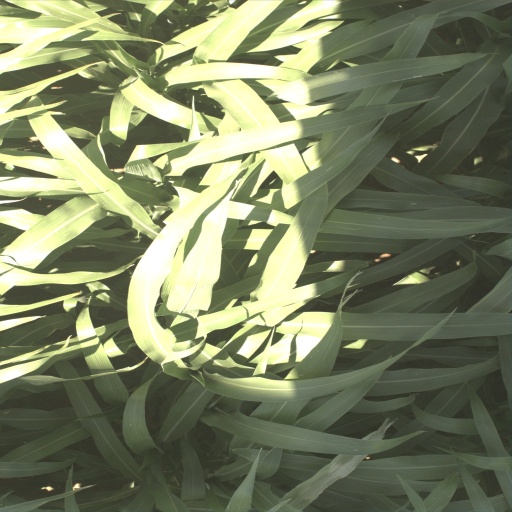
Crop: sorghum